Great Longstone for Ashford railway station

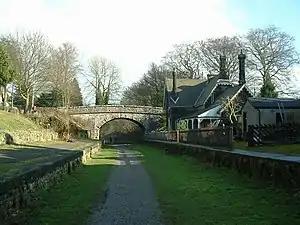
The site today, showing the Monsal Trail, platforms and station building

Great Longstone for Ashford railway station served Great and Little Longstone in the Peak District of Derbyshire, England. It was opened in 1863 by the Midland Railway on its extension of the Manchester, Buxton, Matlock and Midlands Junction Railway from .